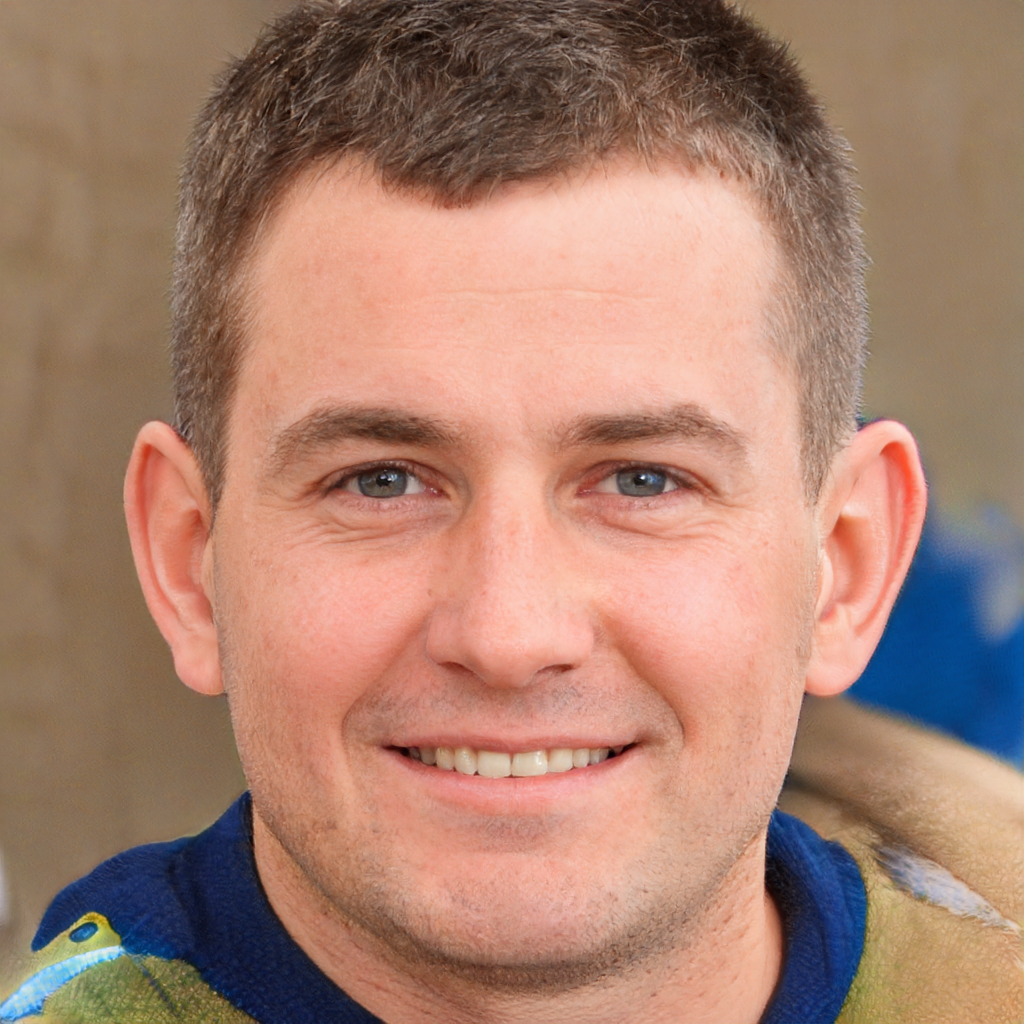
Label: No Watermark